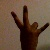
The image shows a hand gesture representing the number 7 in Indian Sign Language.